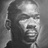
Emotion: neutral